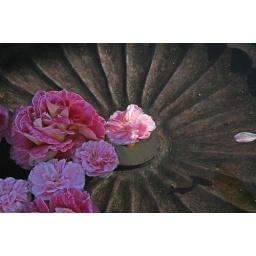
Roses in a bronze bowl of water